Shottisham

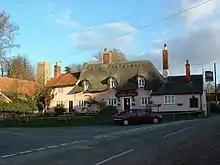
The Sorrel Horse pub and St Margaret parish church

There are no schools within Shottisham village. The two closest primary schools are Hollesley Primary School (2.5 miles away) and Bawdsey Primary School (4.2 miles away). The nearest secondary school is Farlingaye High School. The private Woodbridge School is also in the area.